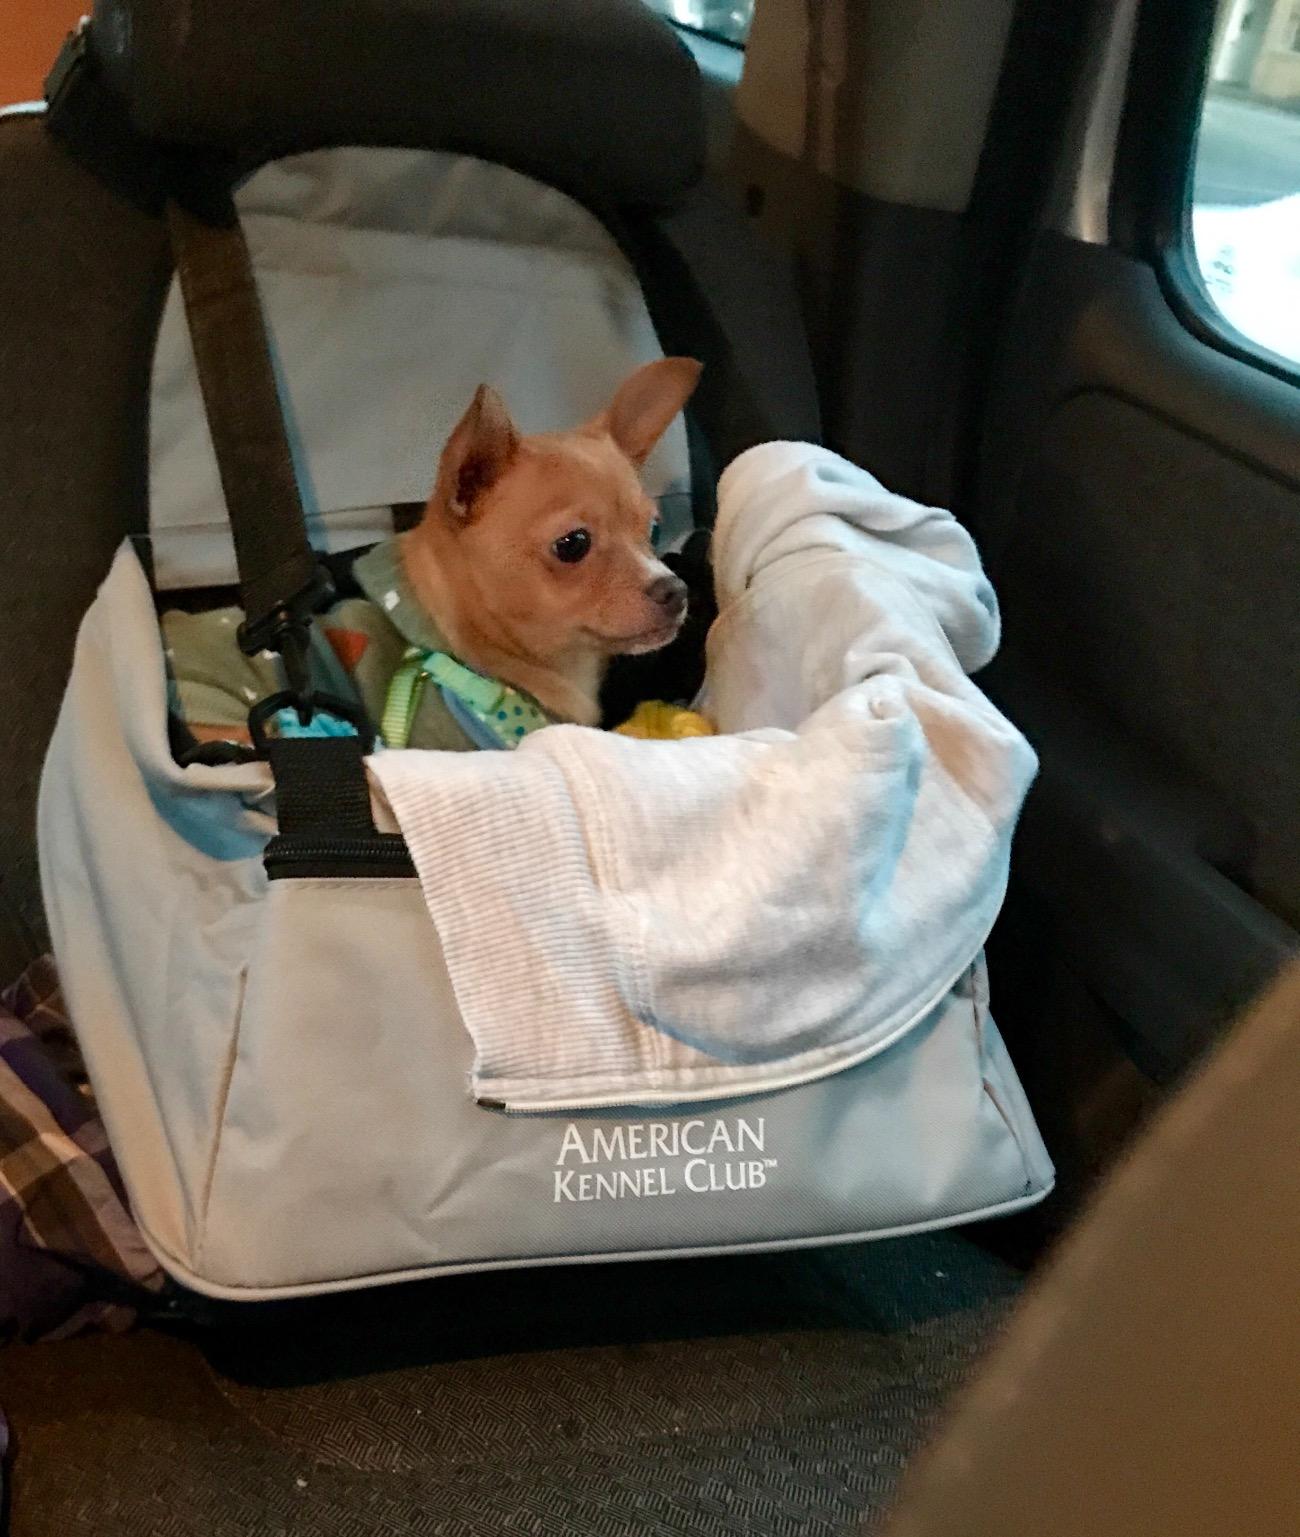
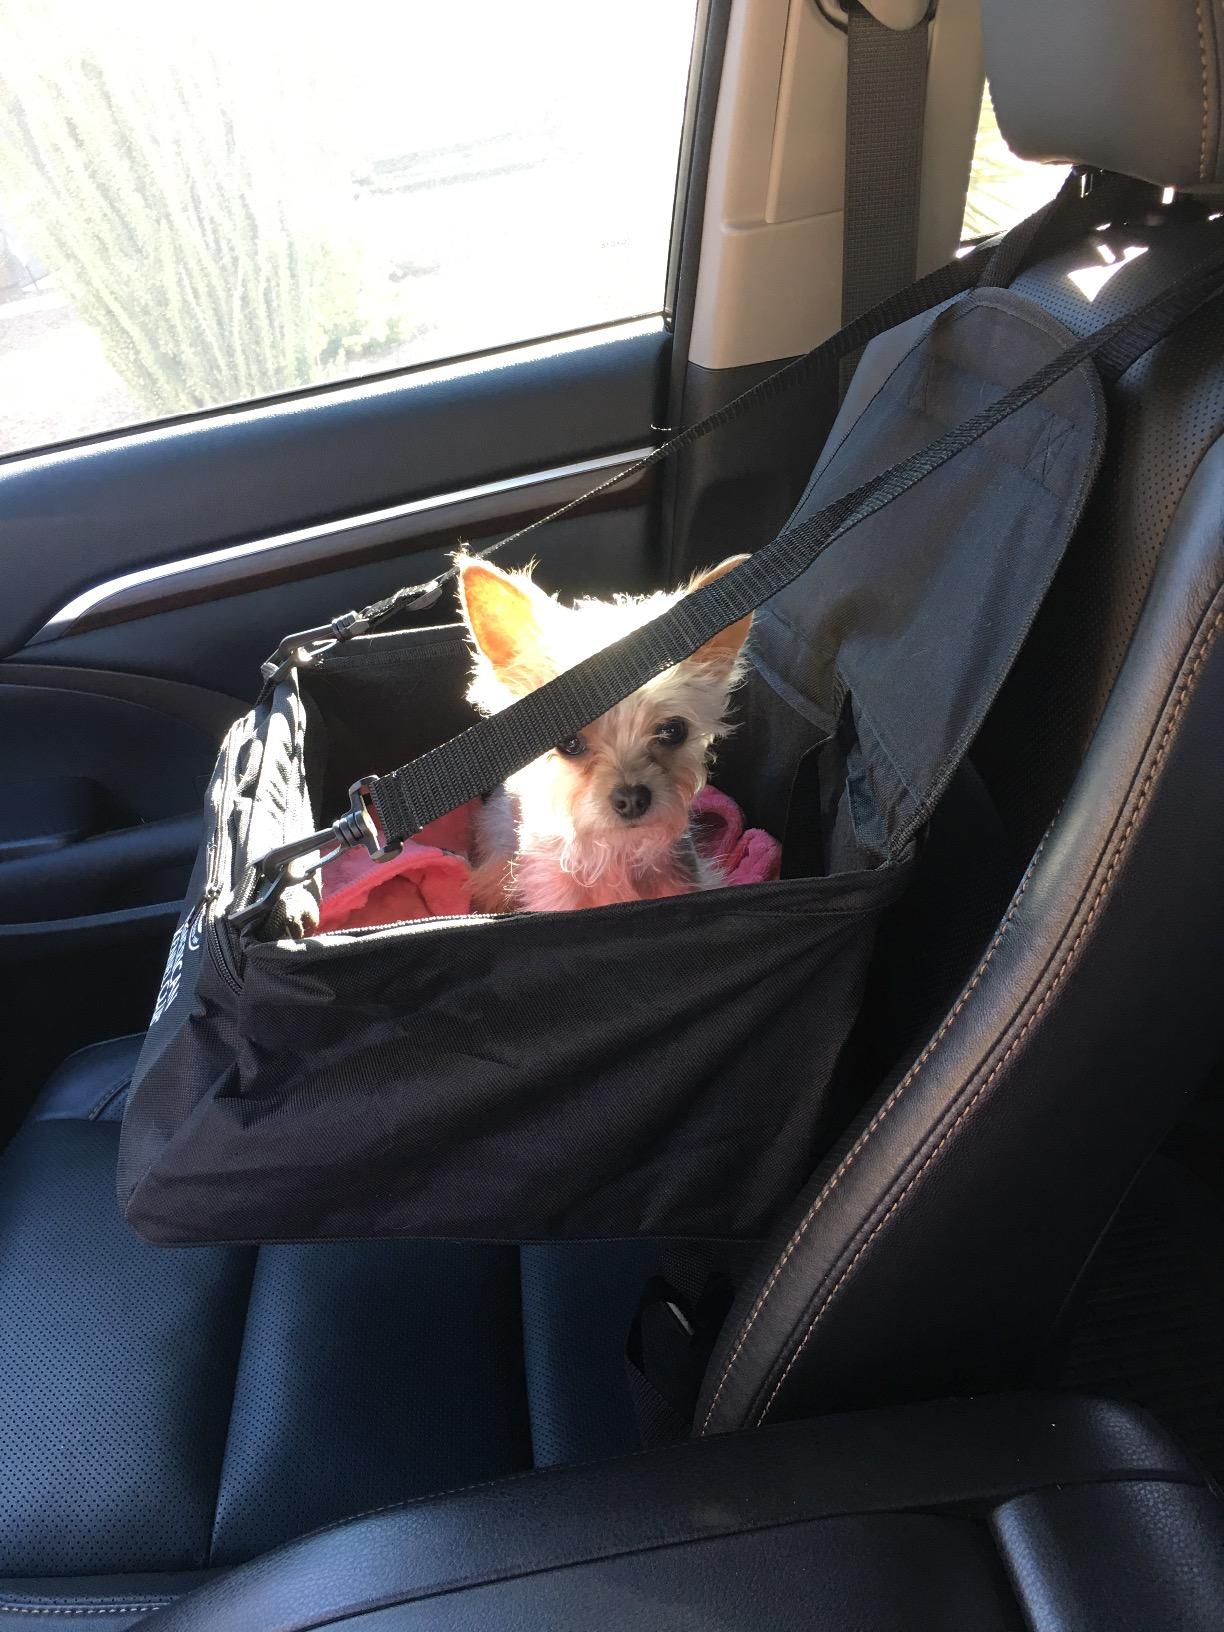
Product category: items_kennel
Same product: no